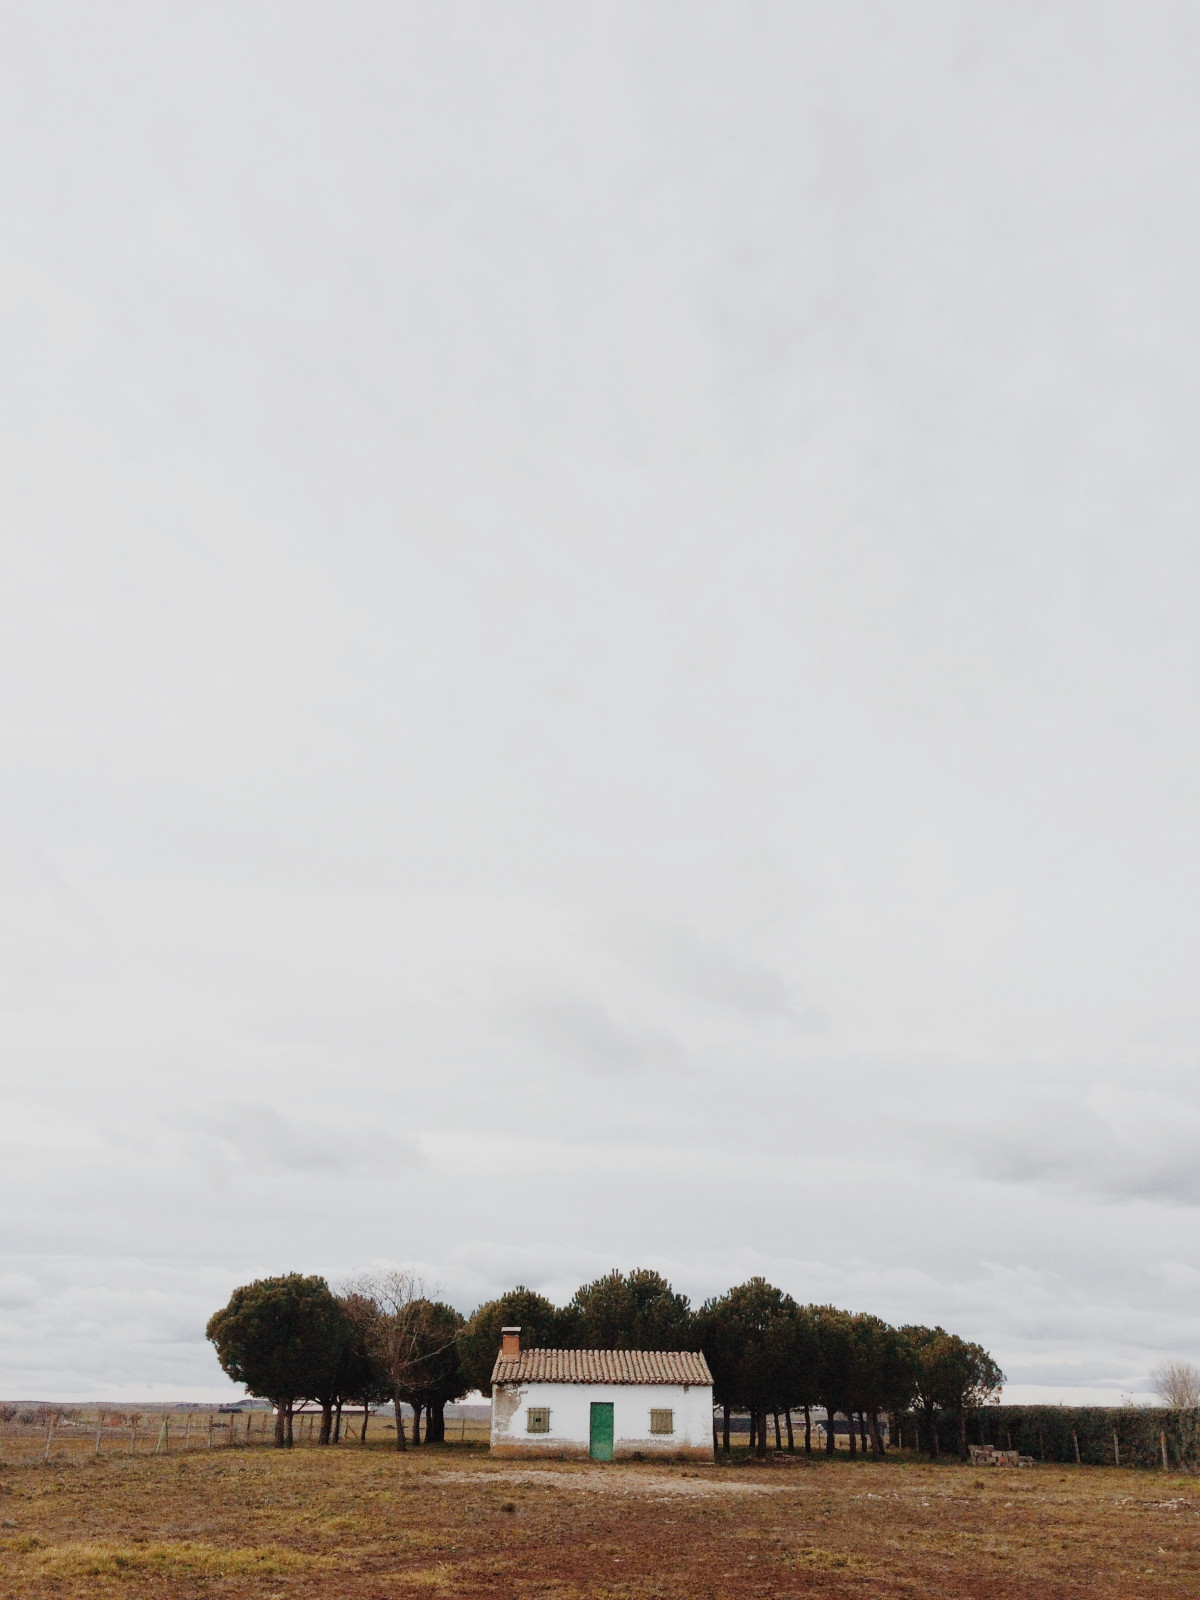
Tags: tree, cloud, field, farm, countryside, house, hill, agriculture, rural area